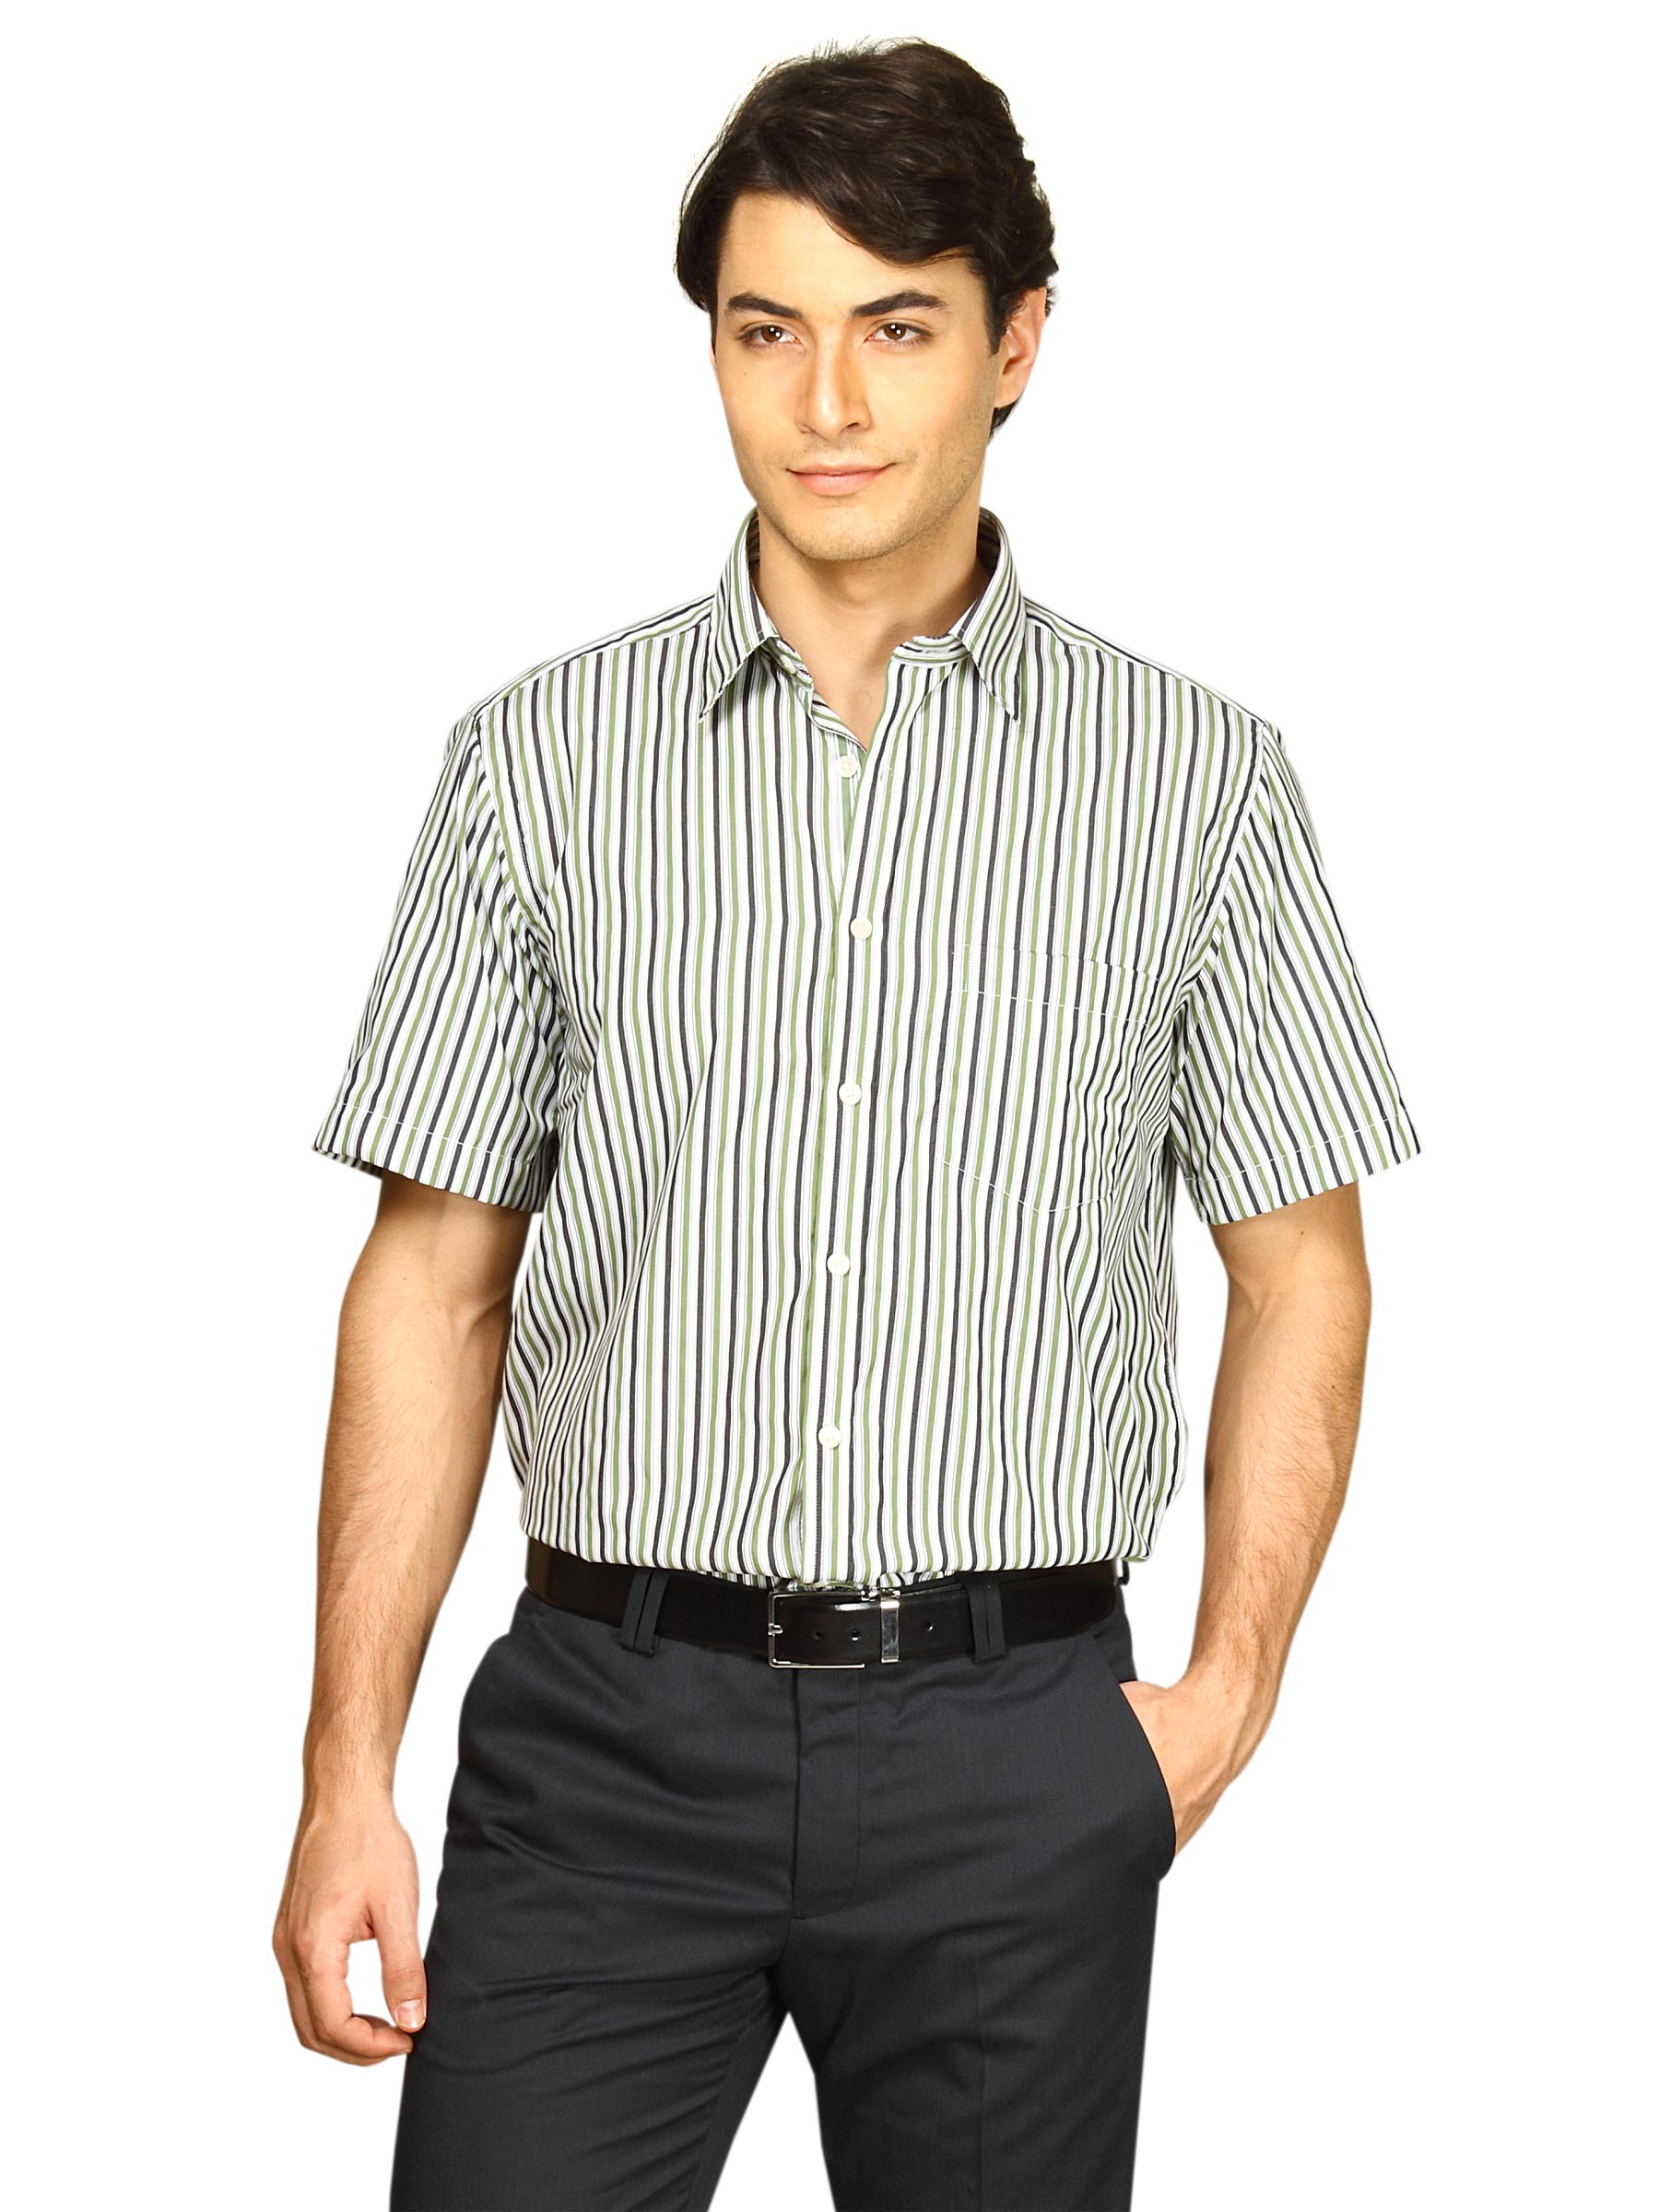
Indigo Nation Men Stripes Green Shirts
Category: Apparel / Topwear / Shirts
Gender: Men
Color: Green
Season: Fall 2011
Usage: Casual